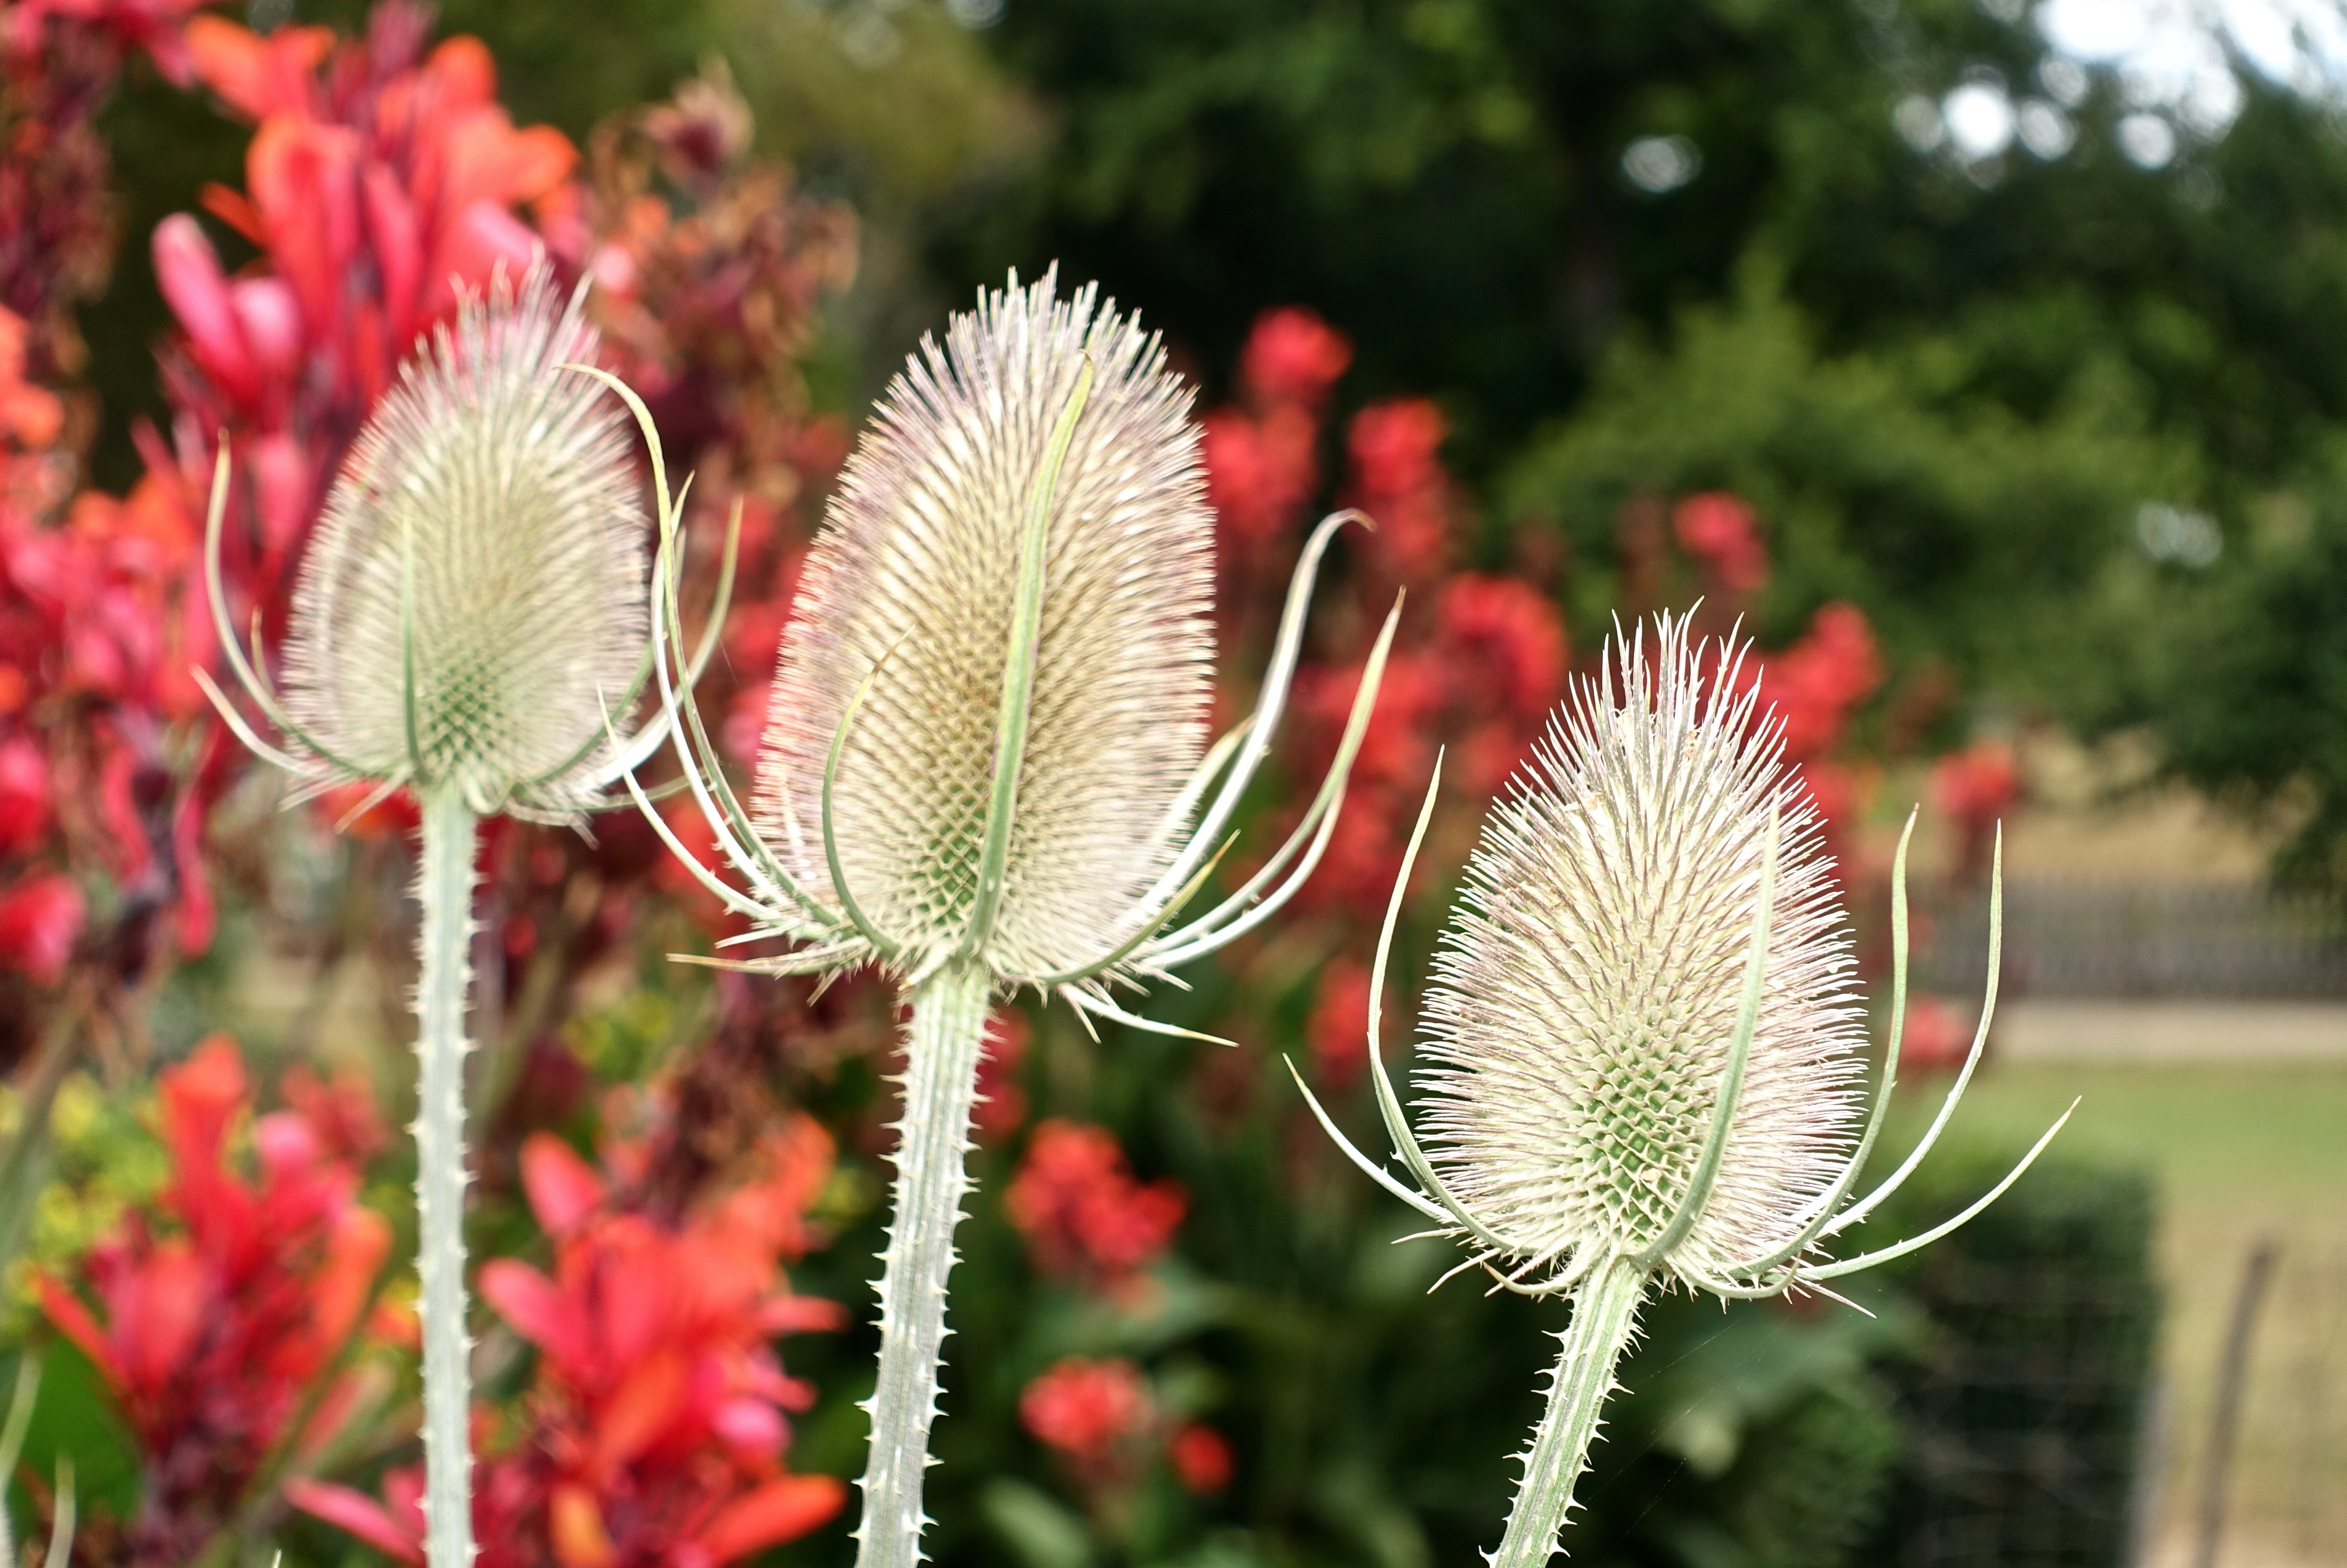
nature, blossom, plant, white, photography, flower, petal, natural, botany, blooming, flora, wildflower, close up, thistle, macro photography, flowering plant, daisy family, land plant